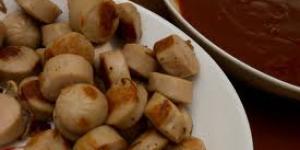
delicias de salchichas borrachas